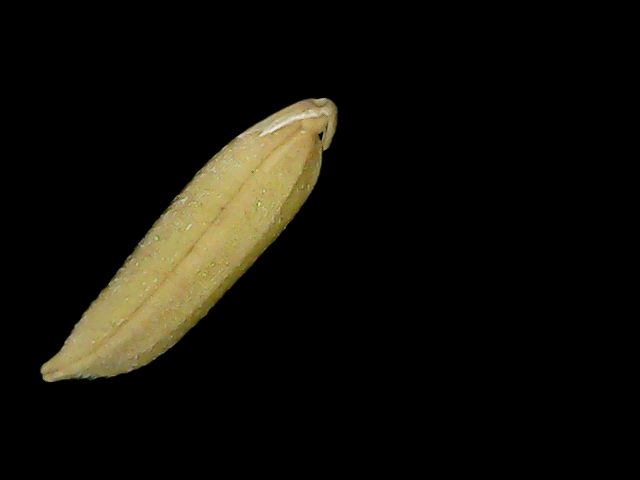
Rice variety: Bd85